Music (Madonna song)

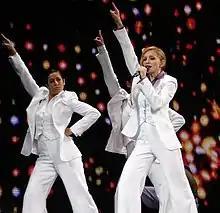
Madonna and her backup singers in white suits, with her right hand stretched up.

On June 2, 2000, an unauthorized incomplete demo of the song leaked onto the internet. Snippets of the tracks, ranging from 30 seconds to almost three minutes were circulated through fan websites and music download site, Napster. Madonna's spokeswoman Caresse Norman said that it was an unfinished version. Warner Bros. Records also issued another statement threatening legal actions against Napster lest the song was removed and added their expectation for "the owners who have included this material on their site will comply immediately with our legitimate request that they cease permitting unauthorized downloads of this song." Madonna was disappointed, publishing a letter about the leak on "Icon", the magazine released quarterly for her official fanclub. The threatened lawsuit against the leak was reported in the media as Madonna being against Napster, which Madonna clarified was contrary and she "found it a great way for listeners to access music".